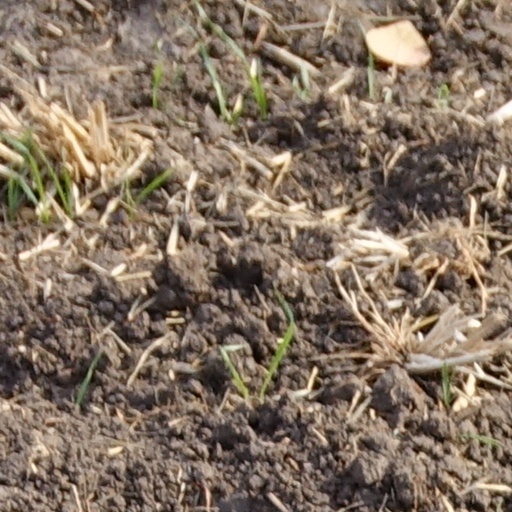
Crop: wheat